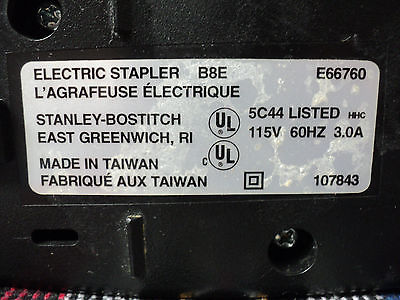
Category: stapler